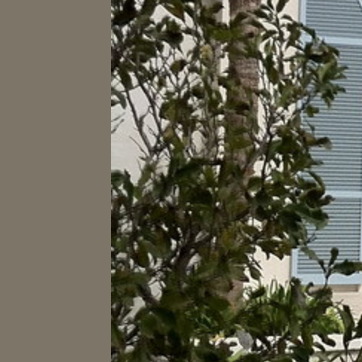
Material: foliage